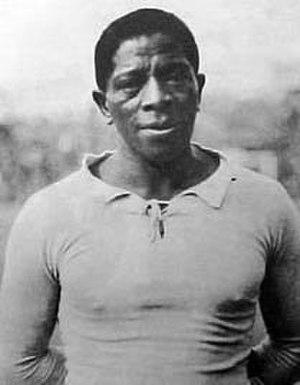
Isabelino Gradin était un footballeur uruguayen né à Montevideo le 8 juillet 1897 dans le quartier Guruyú et mort dans la même ville le 21 décembre 1944.